Tellurometer

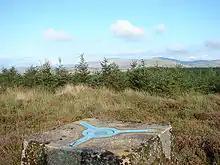
Typical distance measurements were between mountain tops

The tellurometer design yields high accuracy distance measurements over geodetic distances, but it is also useful for second order survey work, especially in areas where the terrain is rough and/or the temperatures extreme. Examples of remote locations mapped using Tellurometer surveys are Adams Bluff, Churchill Mountains, Cook Mountains, Jacobsen Glacier, Mount Albright, Mount Predoehl, Mount Summerson, Sherwin Peak and Vogt Peak.